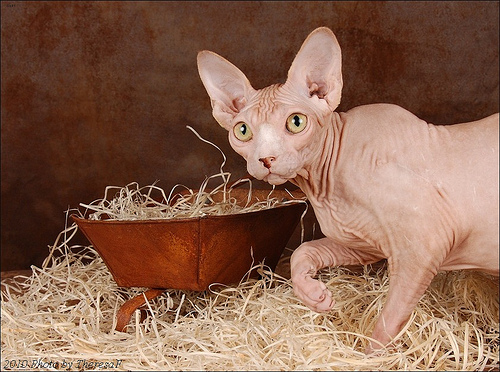
Breed: sphynx